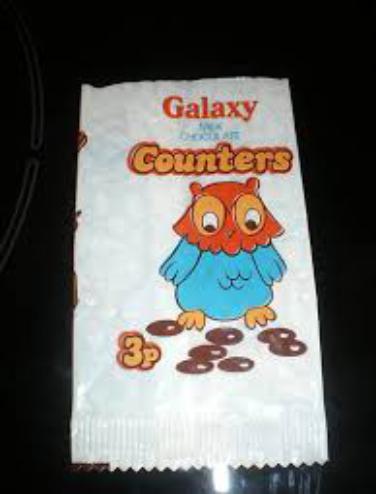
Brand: Galaxy Counters
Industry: Food